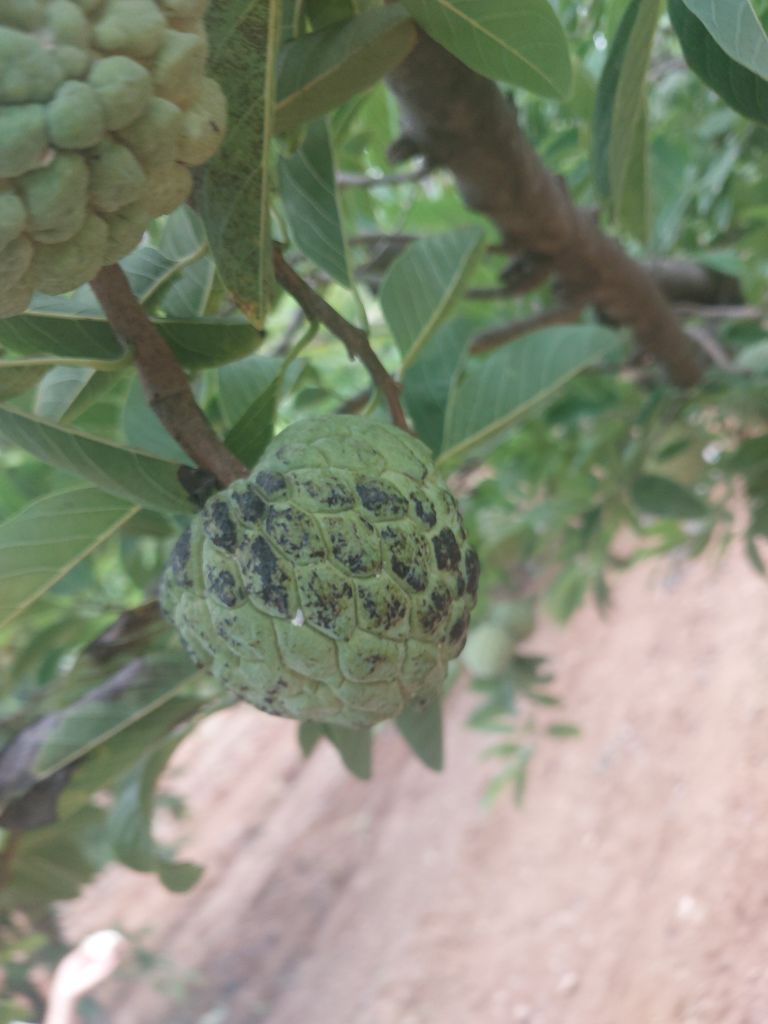
Disease label: Blank Canker